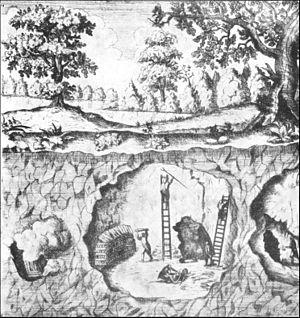
préparation d'un grand feu dans une mines d'étain (Dépilage par le feu). Dans ce cas, la forme de la cavité, sa hauteur, la faiblesse de la couche supérieure laissent prévoir un risque d'effondrement du plafond.
Le dépilage au feu, d'abattage par le feu ou d'ouverture par le feu désigne une technique minière primitive. Cette technique ancestrale est utilisée dès la Préhistoire pour extraire des matériaux ou des minerais du sous-sol ou d'une paroi rocheuse.